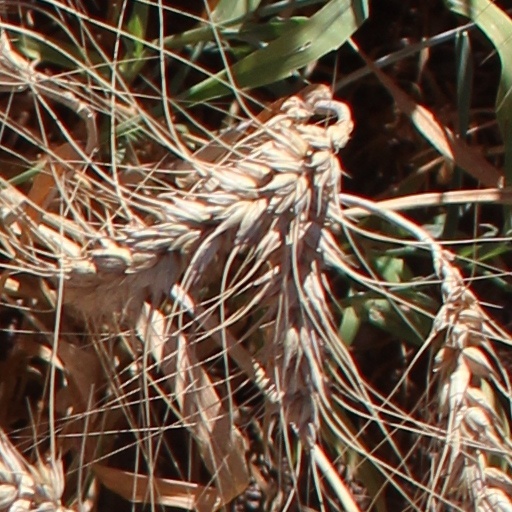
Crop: wheat